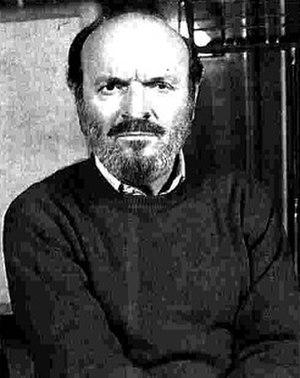
Omero Antonutti, né le 3 août 1935 à Basiliano et mort le 5 novembre 2019 à Udine dans le Frioul-Vénétie Julienne, est un acteur italien.